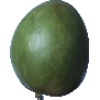
Label: Mango 1